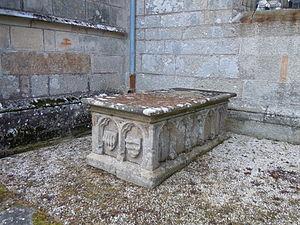
tombeau portant les armoiries des familles De Bouteville et De Trogoff (Le Faouët dans le département du Morbihan)
L'église Notre-Dame-de-l'Assomption est une église catholique située au Faouët, dans le département du Morbihan, en France.